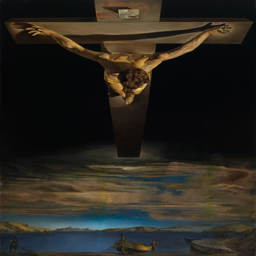
person of person by painting artist .